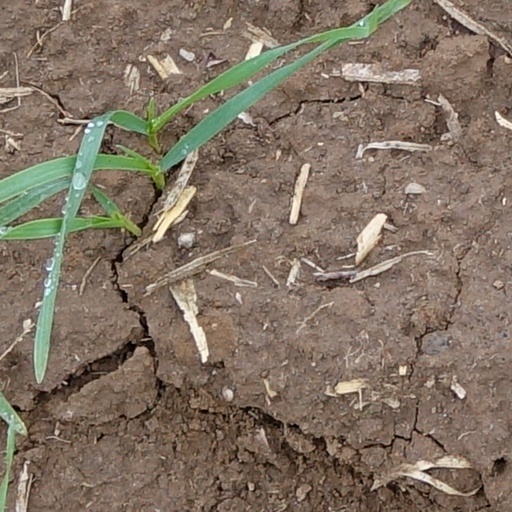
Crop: wheat